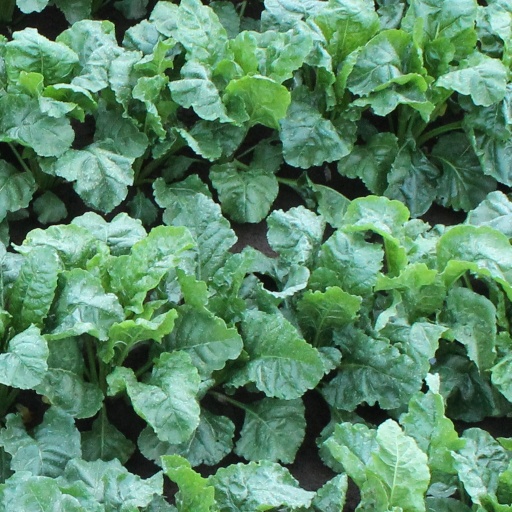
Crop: sugar beet